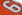
Number: 6